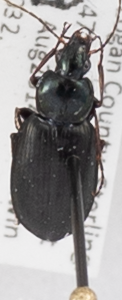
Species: Agonum placidum
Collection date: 2014-08-19
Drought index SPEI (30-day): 0.1
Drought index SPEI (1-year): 0.592
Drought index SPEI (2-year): -0.588